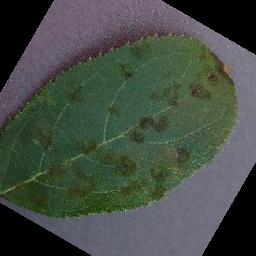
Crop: apple
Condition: scab